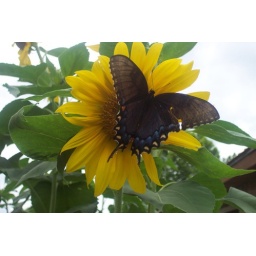
I walk outside to find this guy sitting on my flowers and quickly ran in the house to grab my camera.